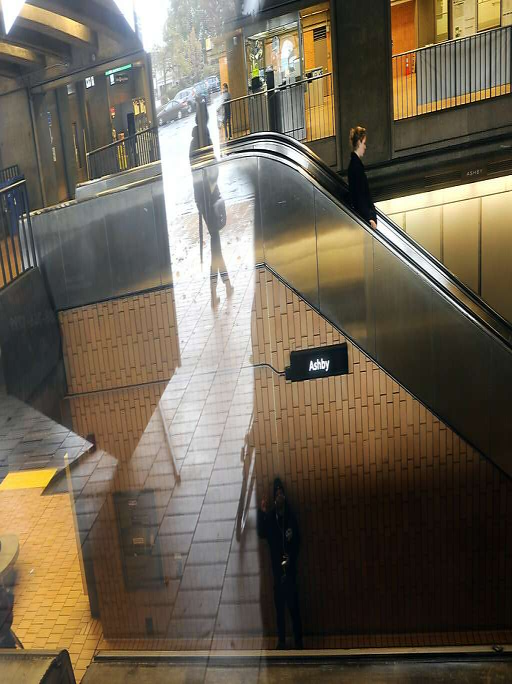
passengers are seen on the escalators at the stop .